Whitby Park

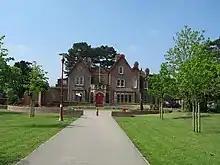
Whitby Hall

Whitby Park is the main urban park in Ellesmere Port, Cheshire, England. It is managed by Cheshire West and Chester Council.